Men and Women (1999 film)

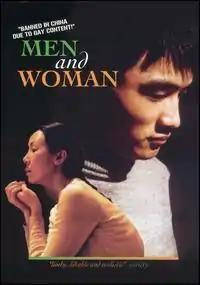
Poster

Men and Women is a 1999 Chinese comedy-drama film directed by Liu Bingjian. The film was co-written by Cui Zi'en, one of the few openly gay writers in China. Cui also has a cameo-role in the film, as the host of an underground radio show.